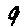
Label: 9